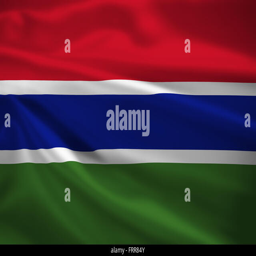
flag blowing in the wind .